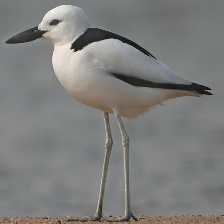
Species: CRAB PLOVER
Scientific name: DROMAS ARDEOLA